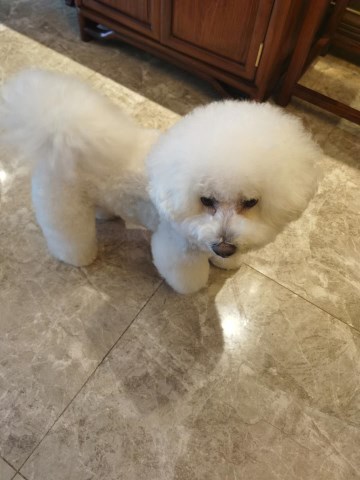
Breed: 3083-n000117-Bichon_Frise